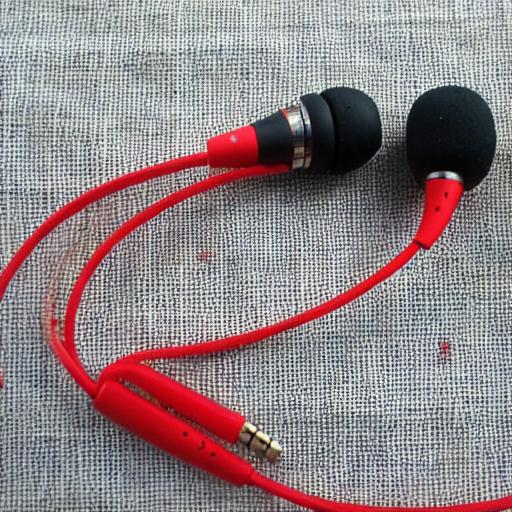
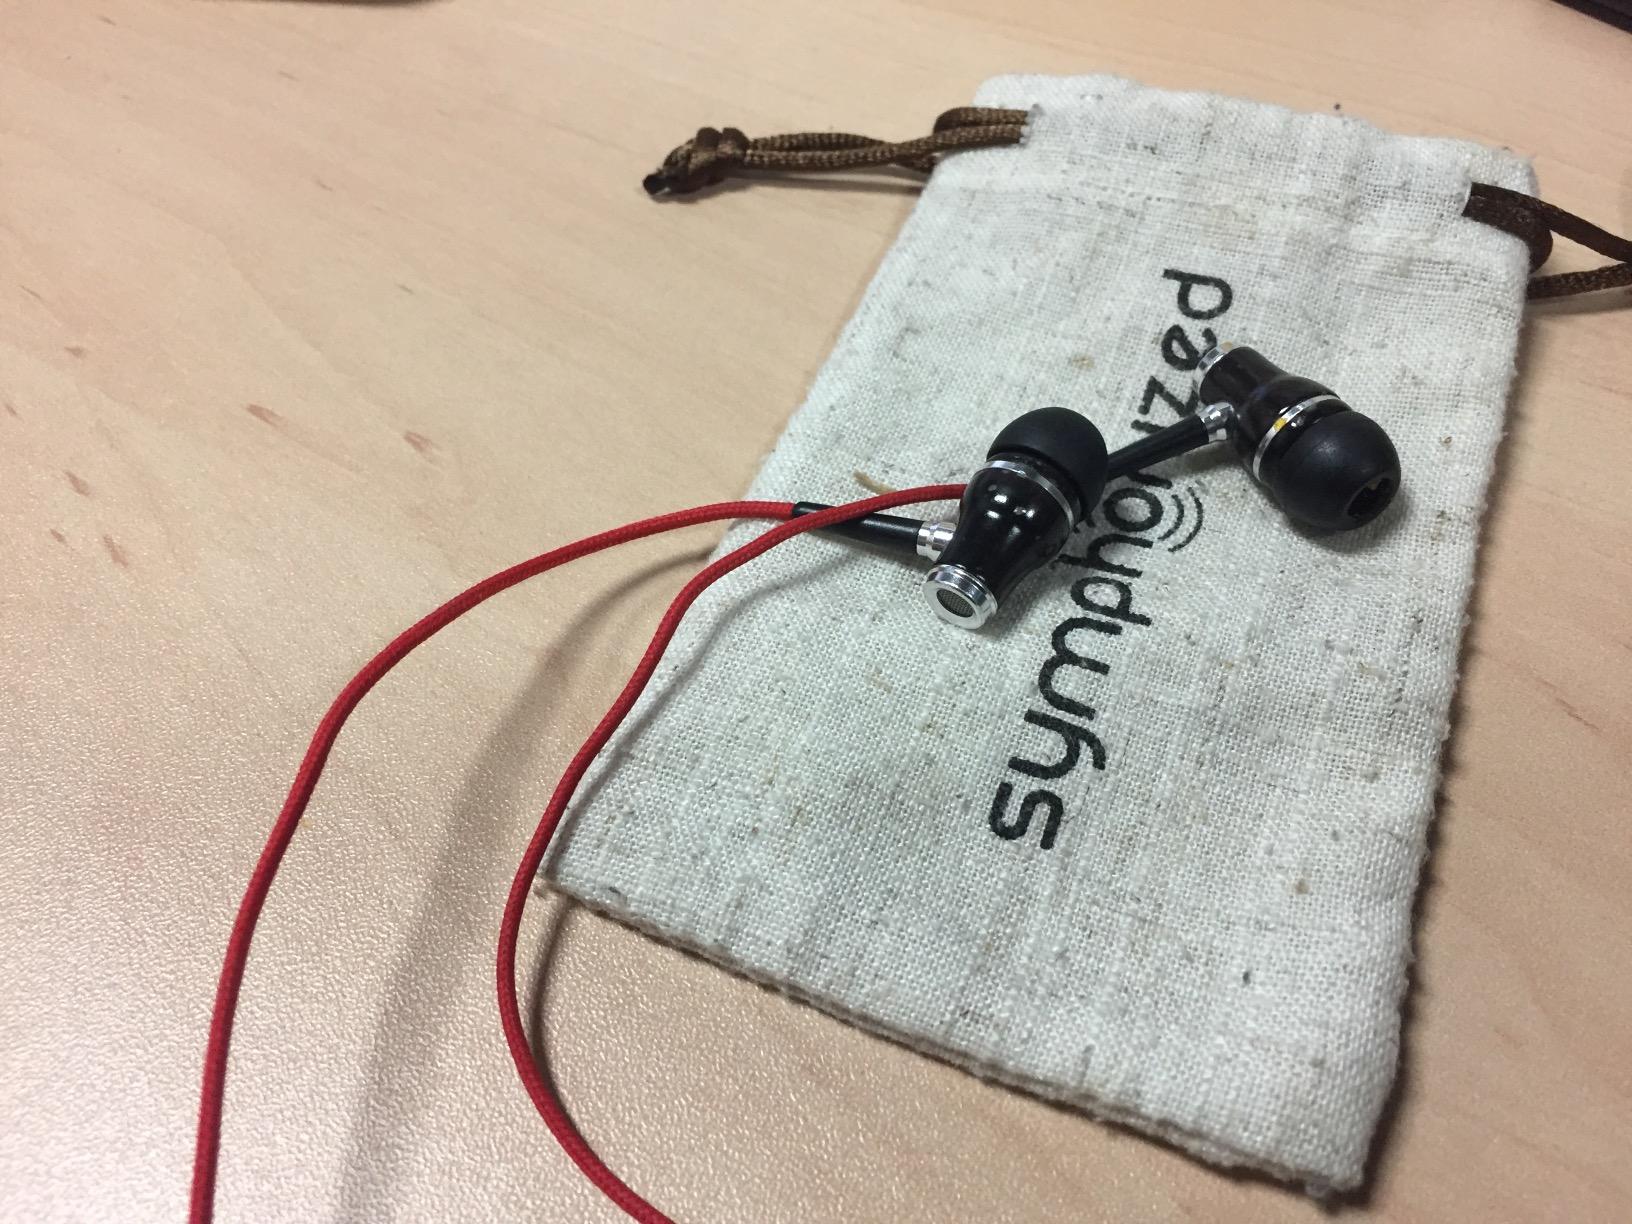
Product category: headphones
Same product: no